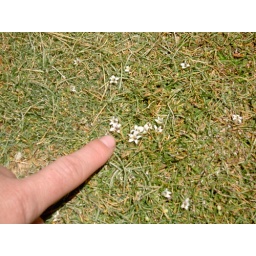
Teeny weeny flowers in the grass-like plant